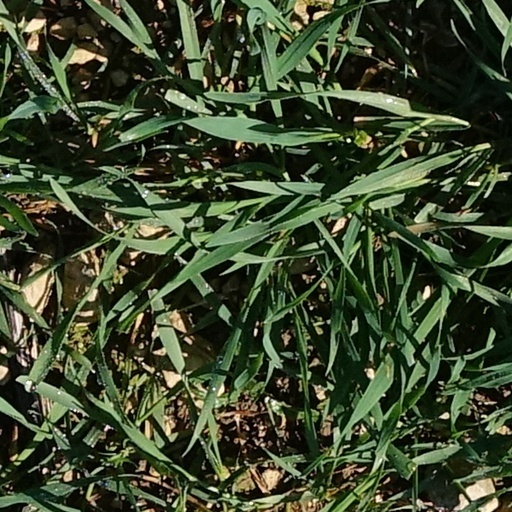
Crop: wheat